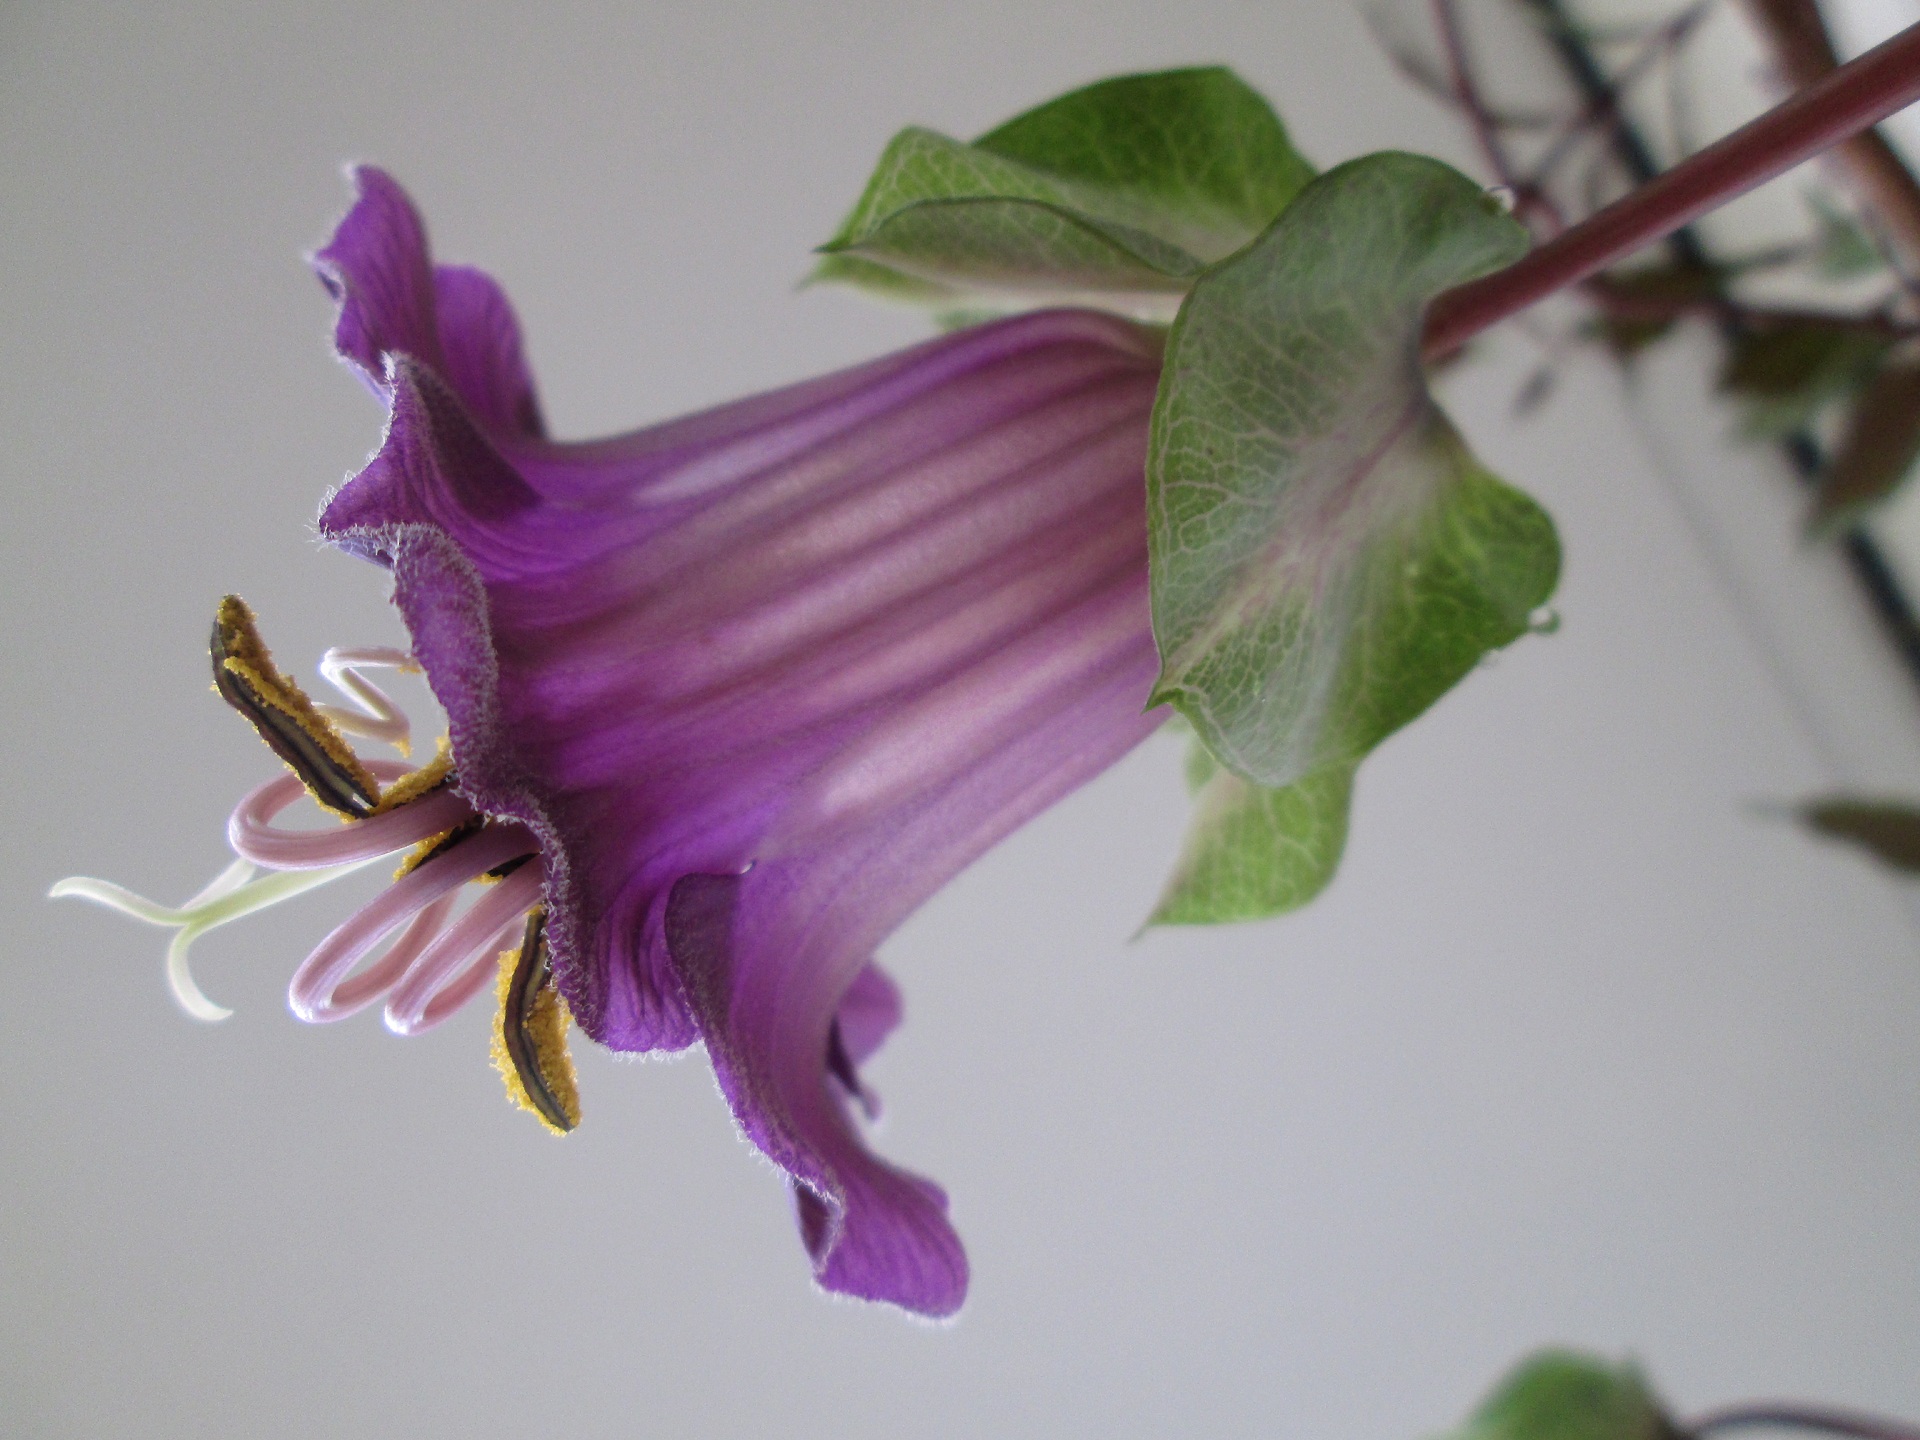
nature, blossom, plant, leaf, flower, purple, petal, bloom, climber, pink, flora, violet, macro photography, flowering plant, dendrobium, plant stem, land plant, bell vine